Gates McFadden

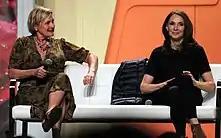
McFadden with co-star Denise Crosby at Creation Entertainment's 2017 Las Vegas Star Trek Convention

McFadden co-starred in the 1990 comedy "Taking Care of Business" with James Belushi, and fellow "Next Generation" alumnus John de Lancie (Q). That same year she appeared in "The Hunt for Red October" as Jack Ryan's wife, Catherine. In 1992, she appeared alongside fellow cast members Patrick Stewart, Jonathan Frakes, Brent Spiner, and Colm Meaney in a production of "Every Good Boy Deserves Favour", which was performed in four cities. She also starred in the 1995 television series "Marker" with Richard Grieco and appeared in the made-for-television movie "Crowned and Dangerous" with Yasmine Bleeth in 1997. Additional television work was the role of Allison Rourke, Paul Buchman's boss, in four episodes of the sitcom "Mad About You". In the spring of 2006, McFadden appeared in a series of television commercials for Microsoft.